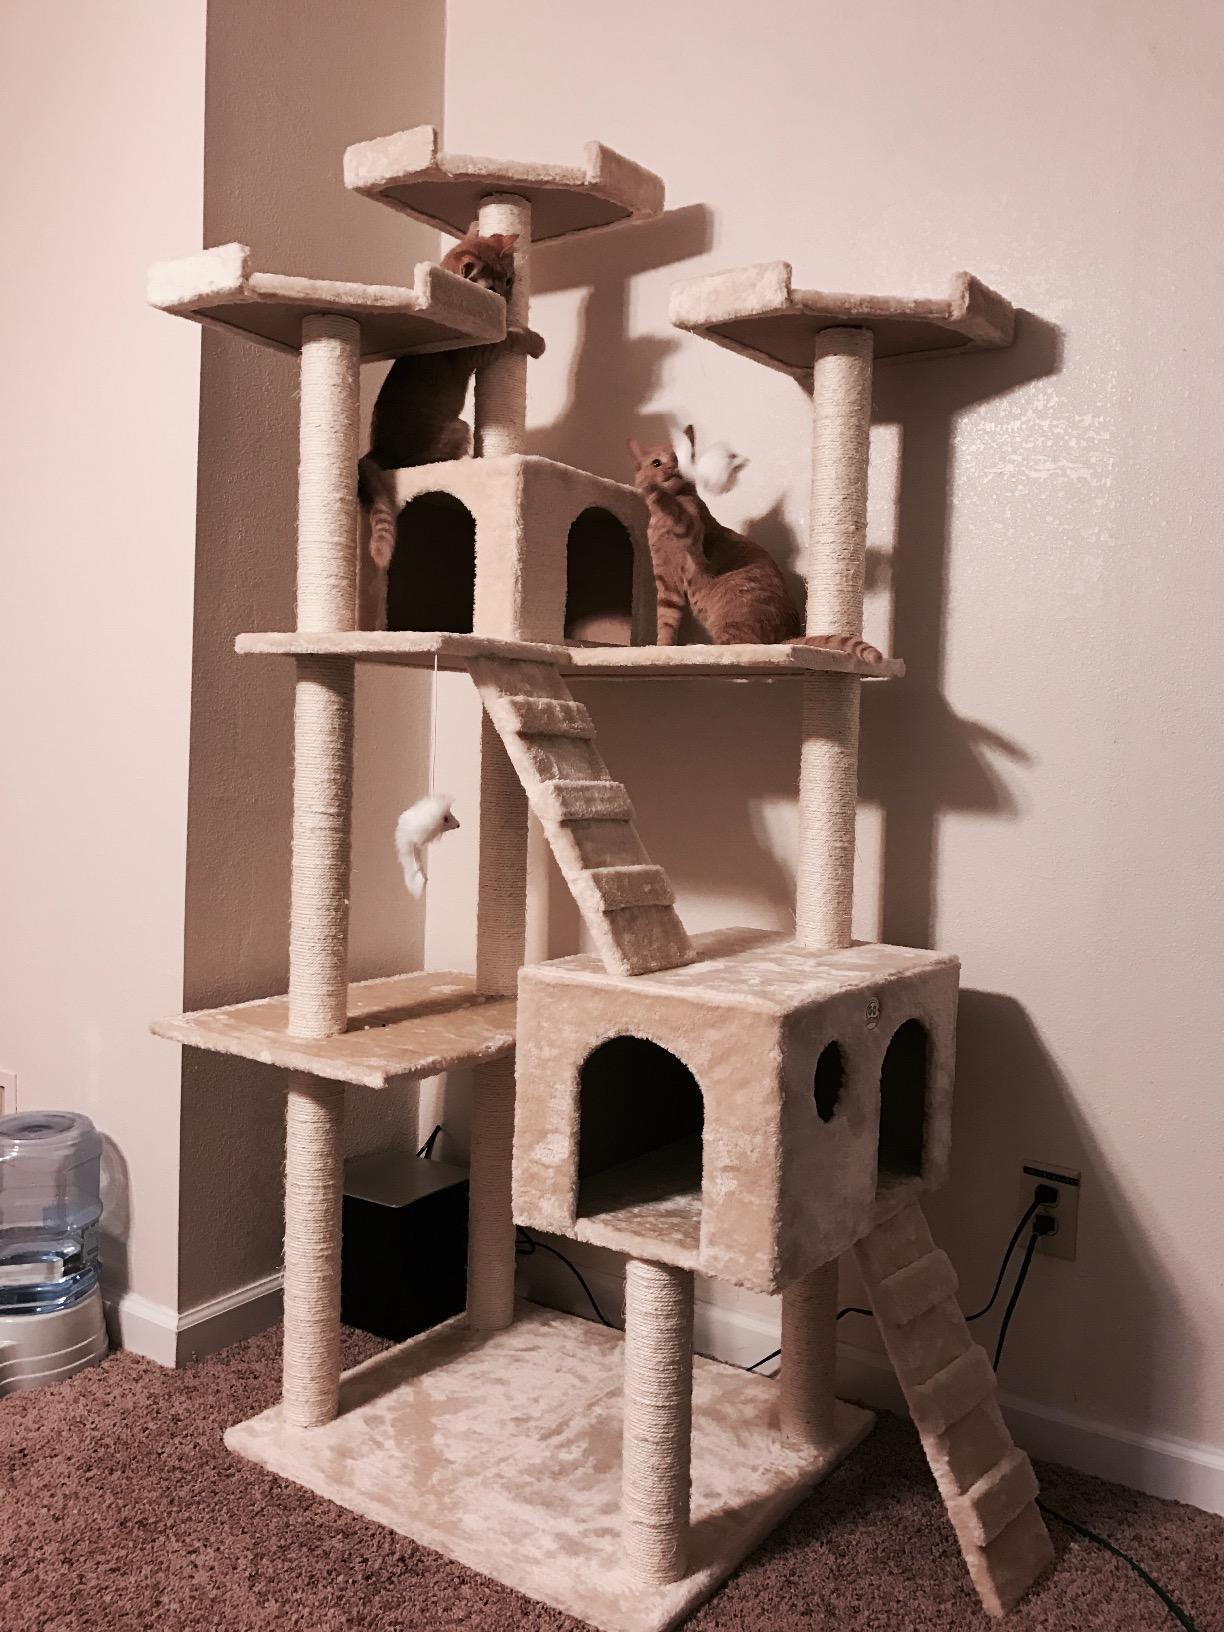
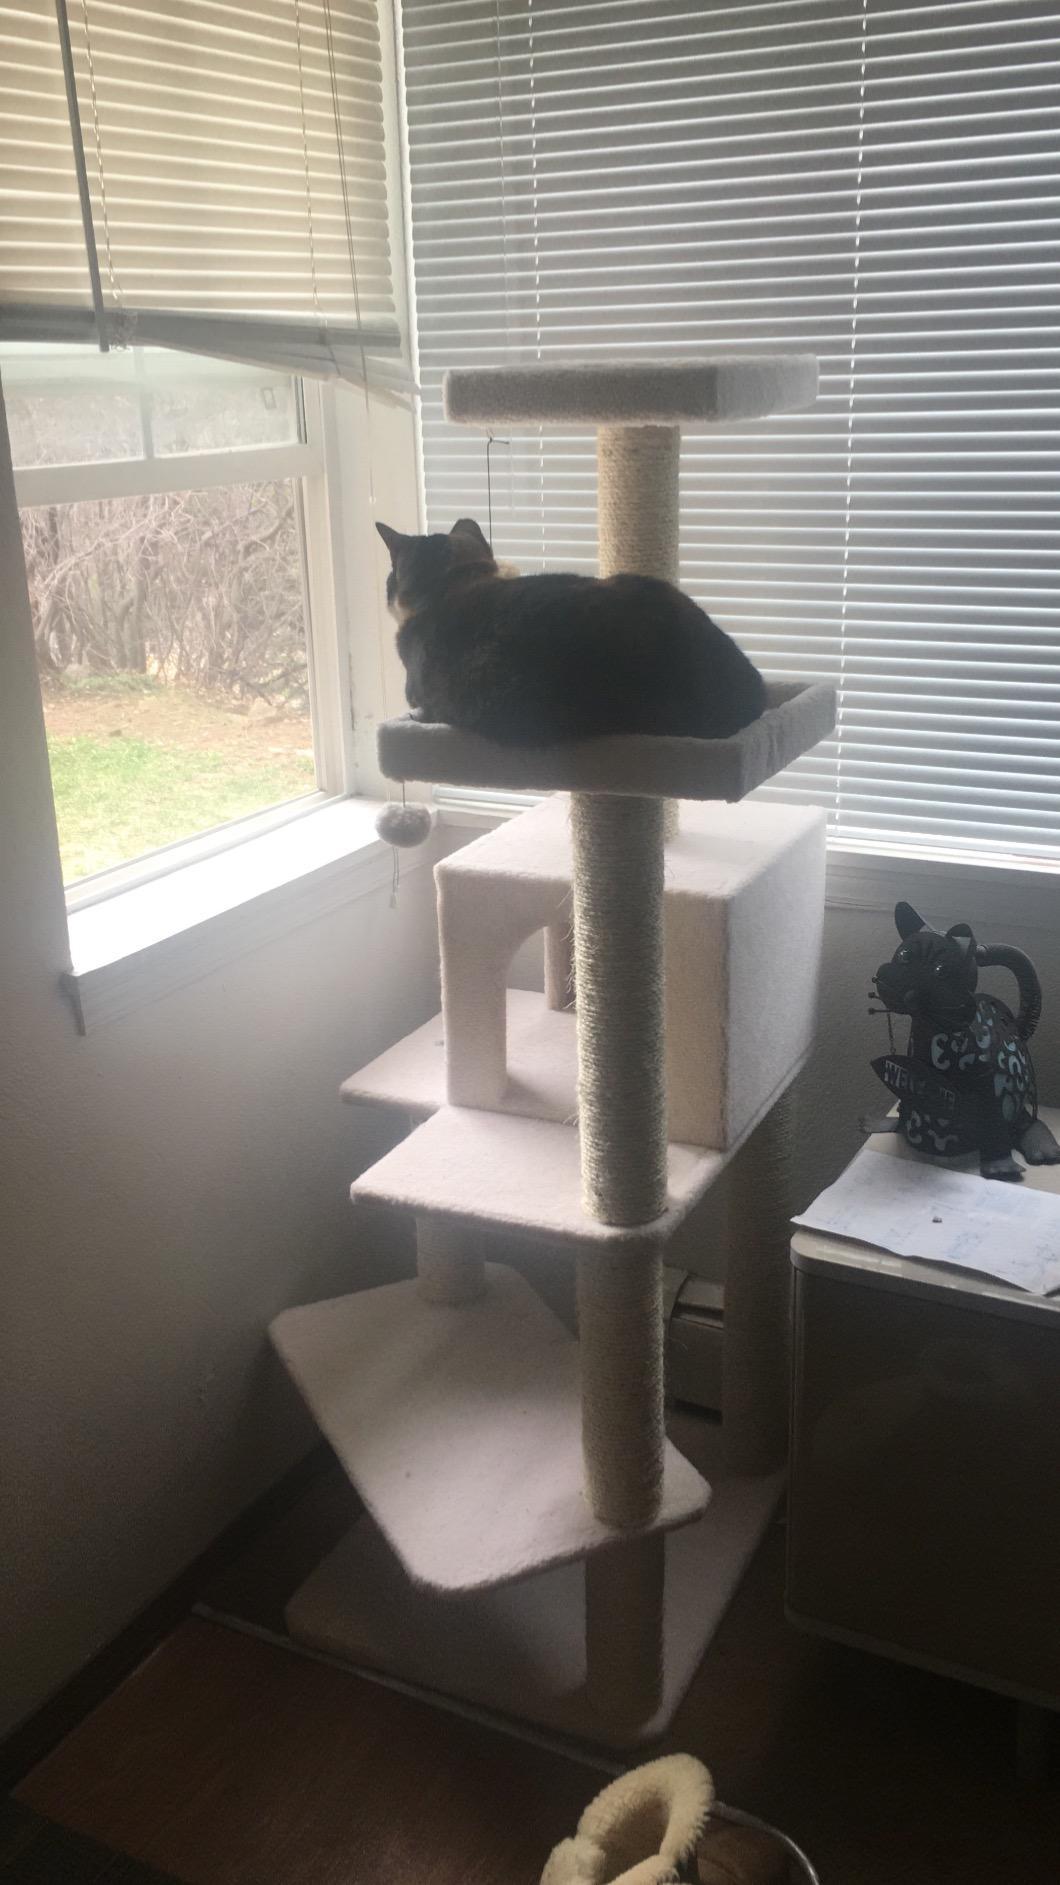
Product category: items_cat tree
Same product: no